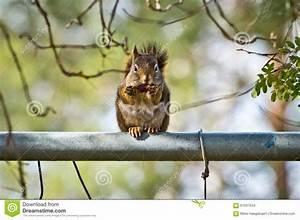
squirrel